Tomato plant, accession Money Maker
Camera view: tilt-top (135 deg); turntable rotation: 90 degrees
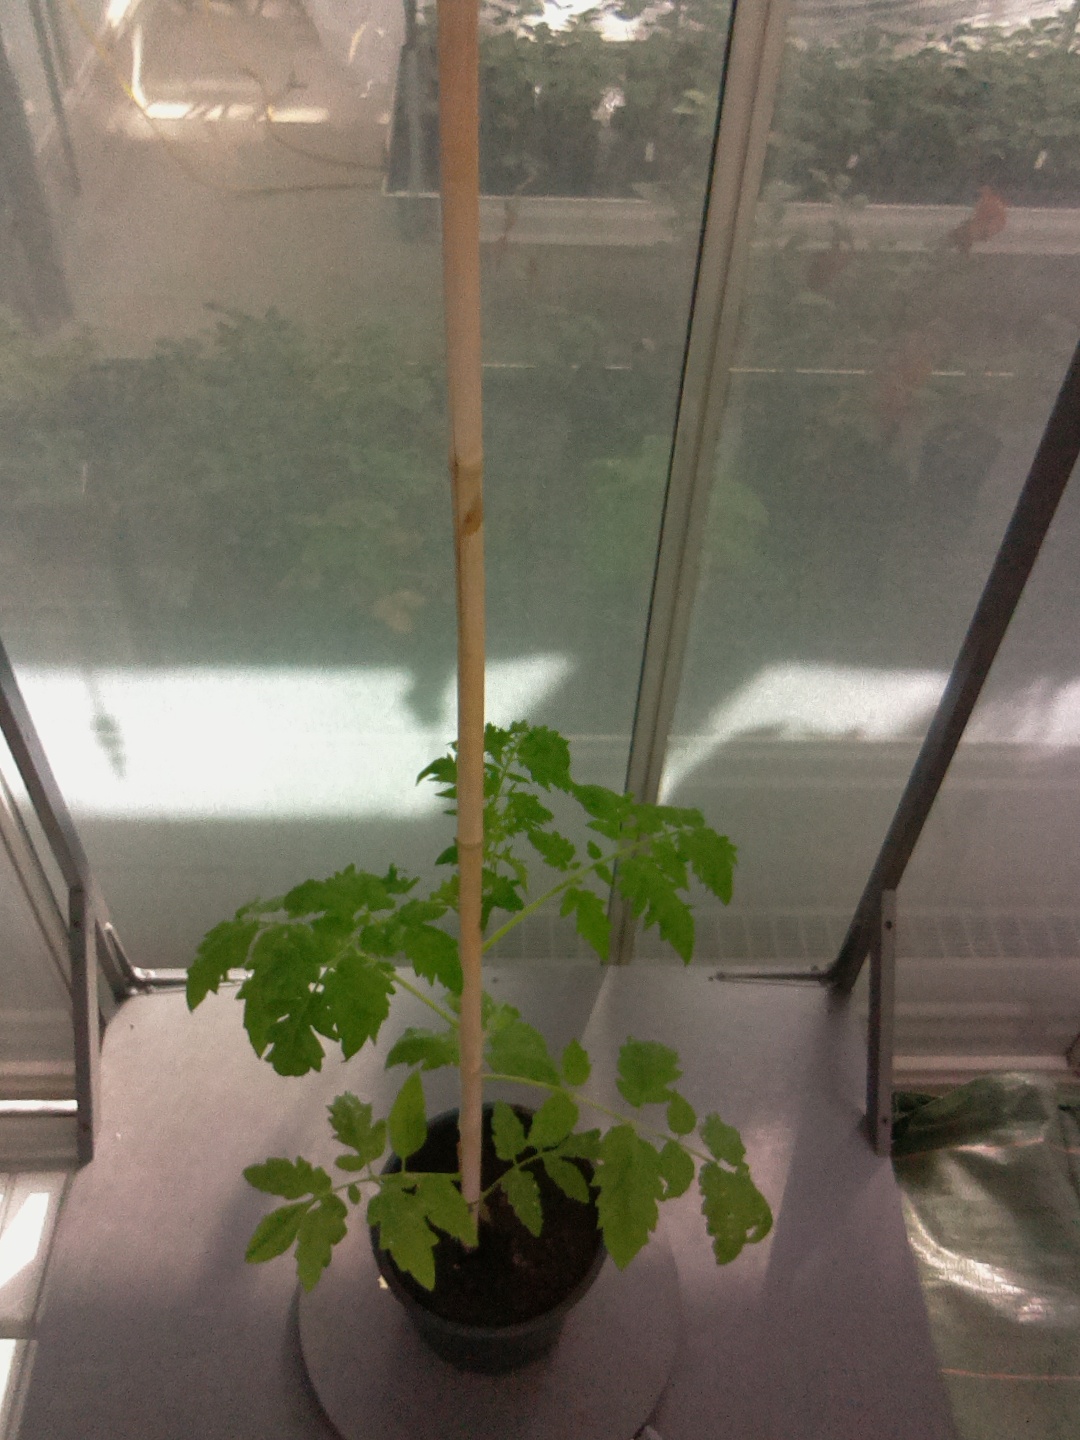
BBCH growth stage 15: 10 of true leaves visible